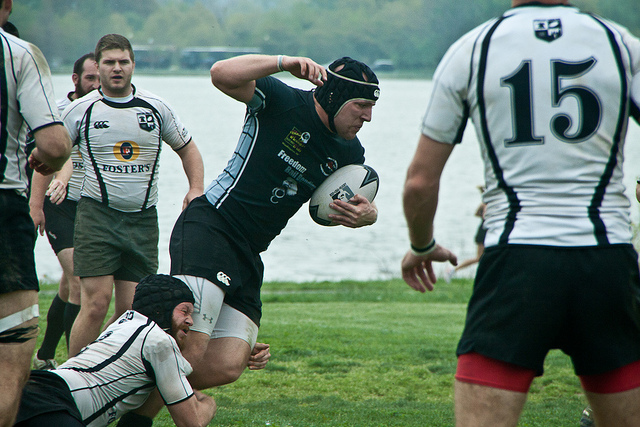
cầu thủ áo trắng đang ôm chân cầu thủ áo đen với quả bóng bầu dục